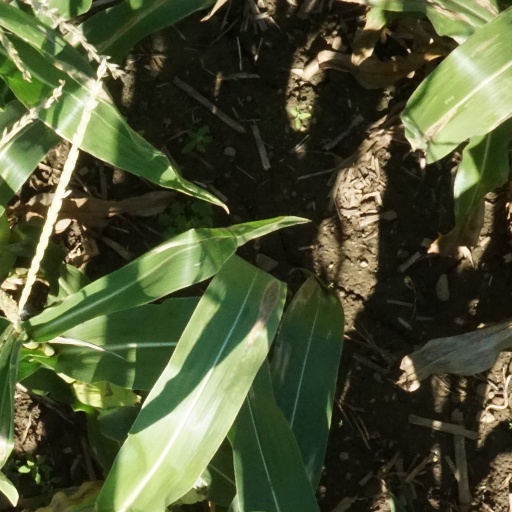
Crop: maize; corn